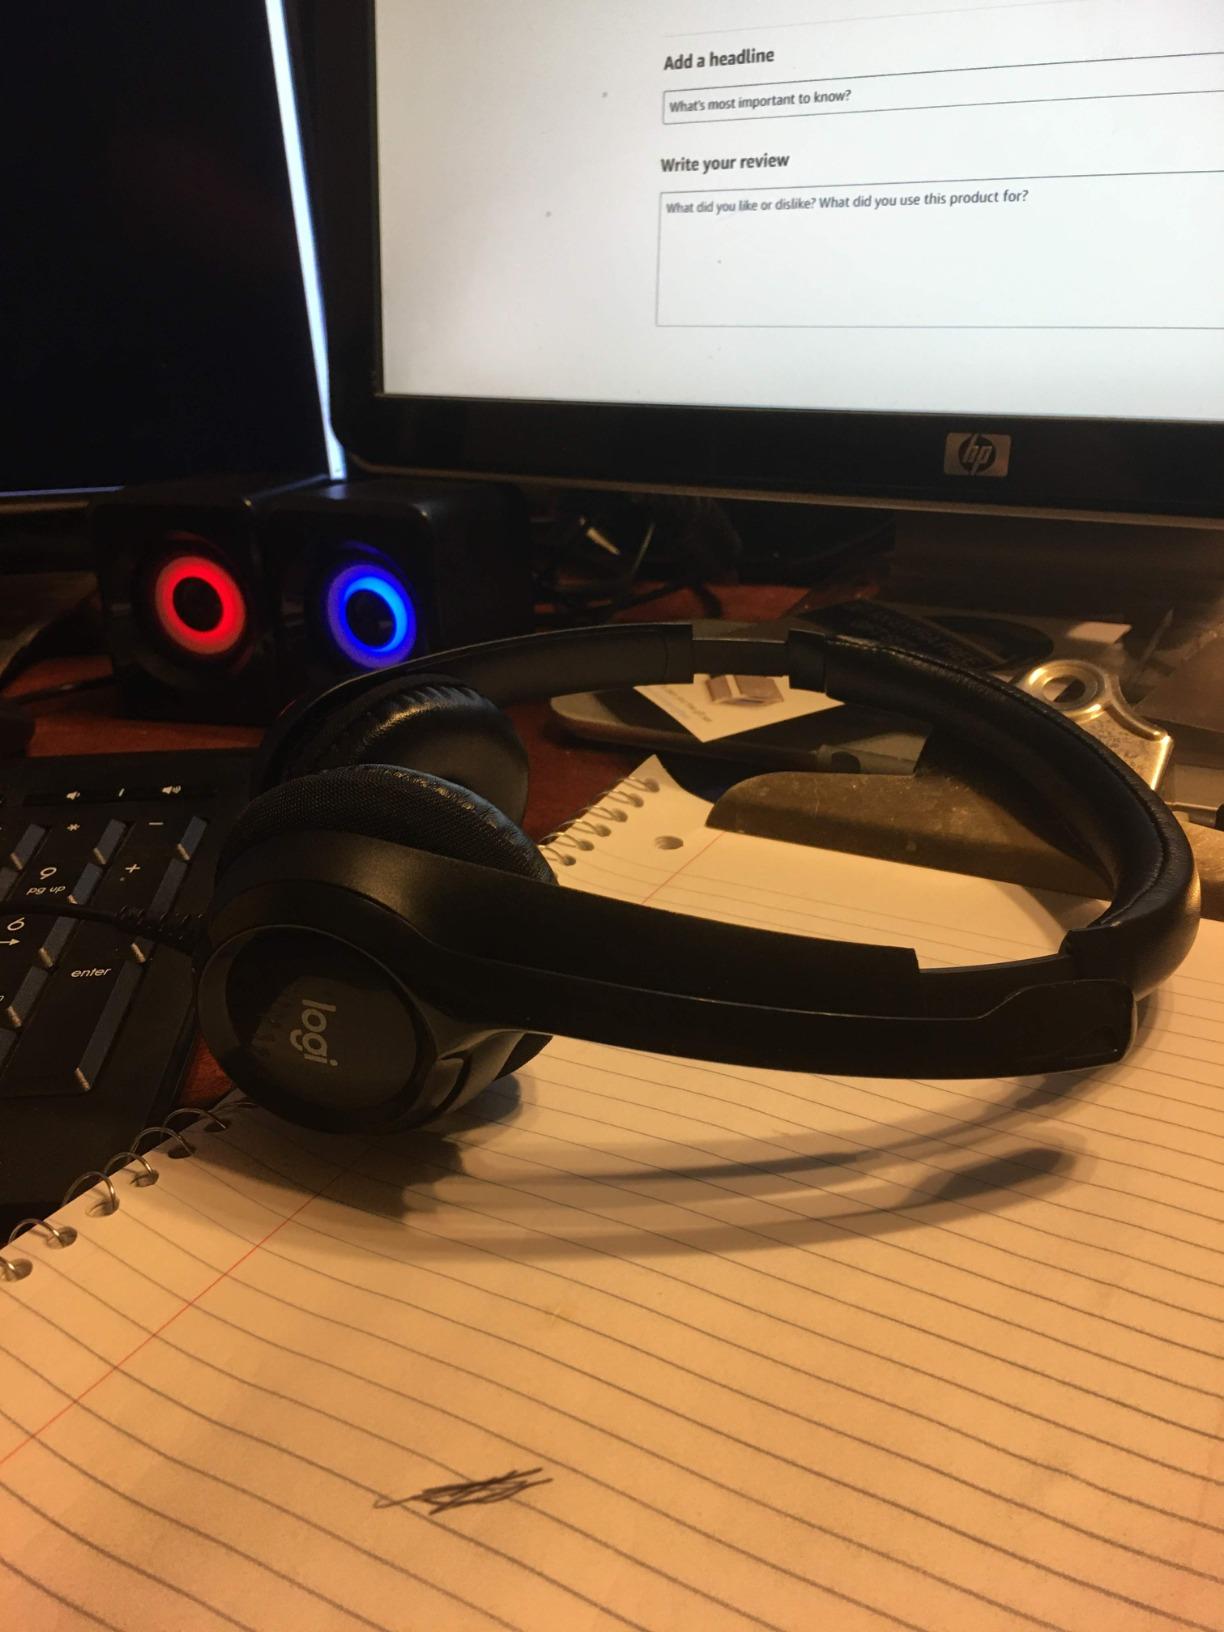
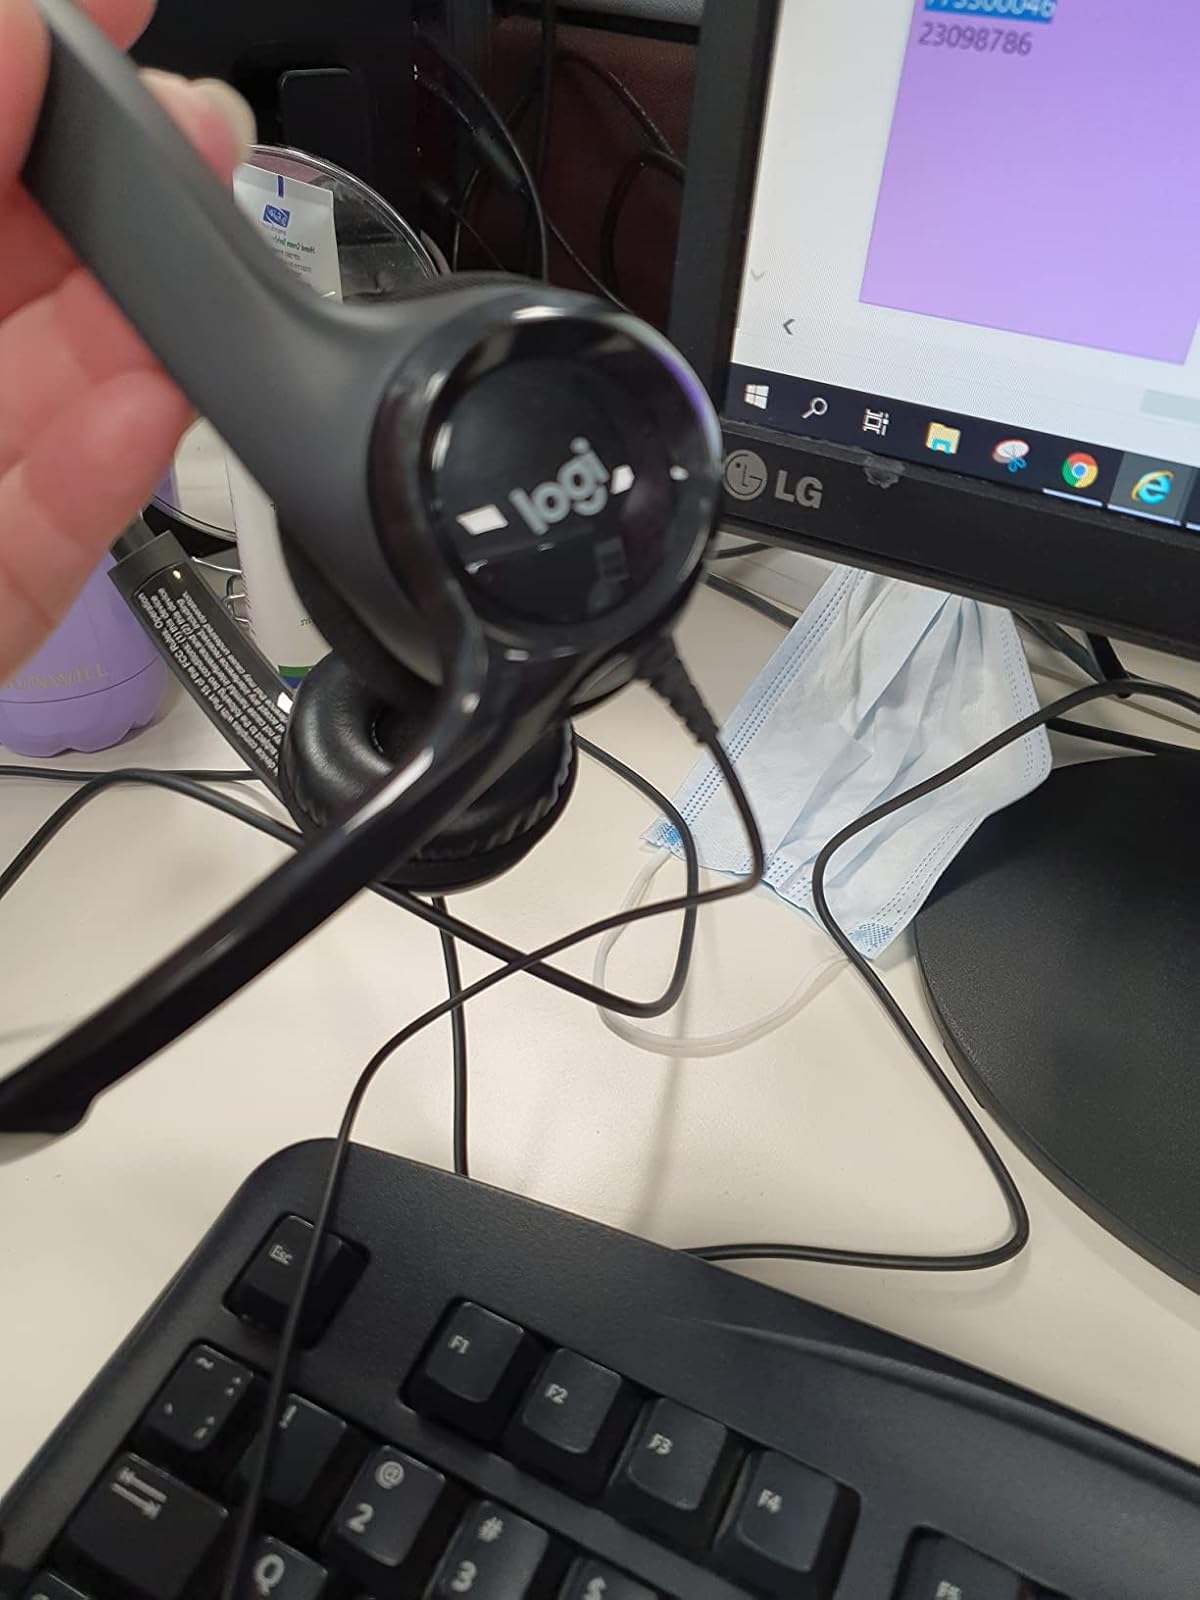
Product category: headphones
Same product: yes